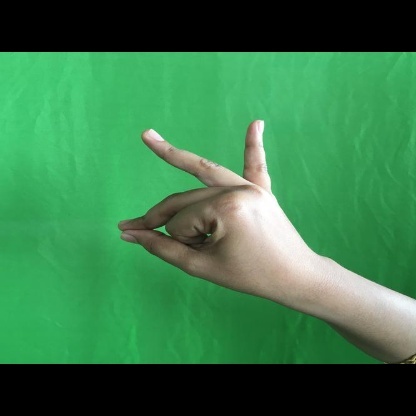
Mudra: Bramaram